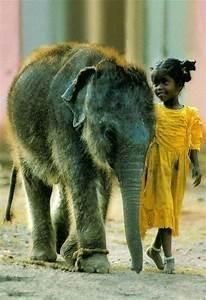
elephant